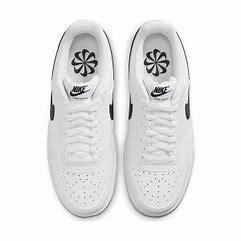
Brand: Nike
Model: Court Vision Next Nature